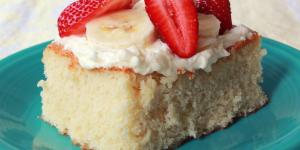
dulce de tres leches facil